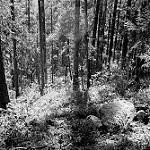
Label: forest